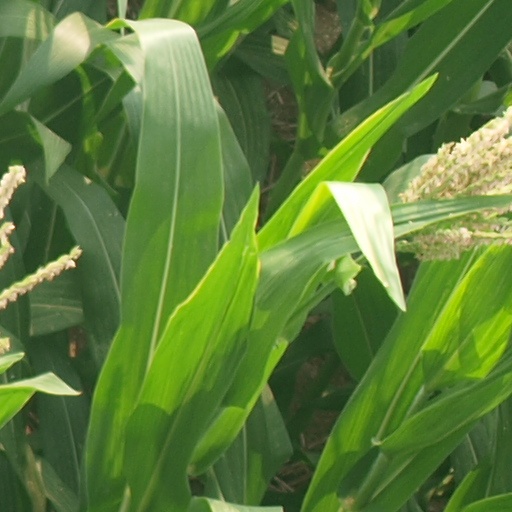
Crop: maize; corn